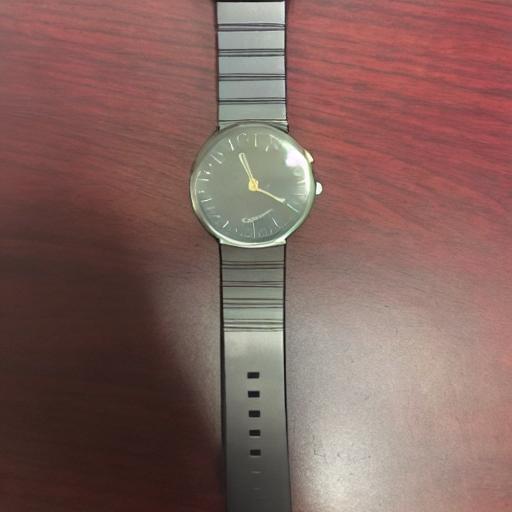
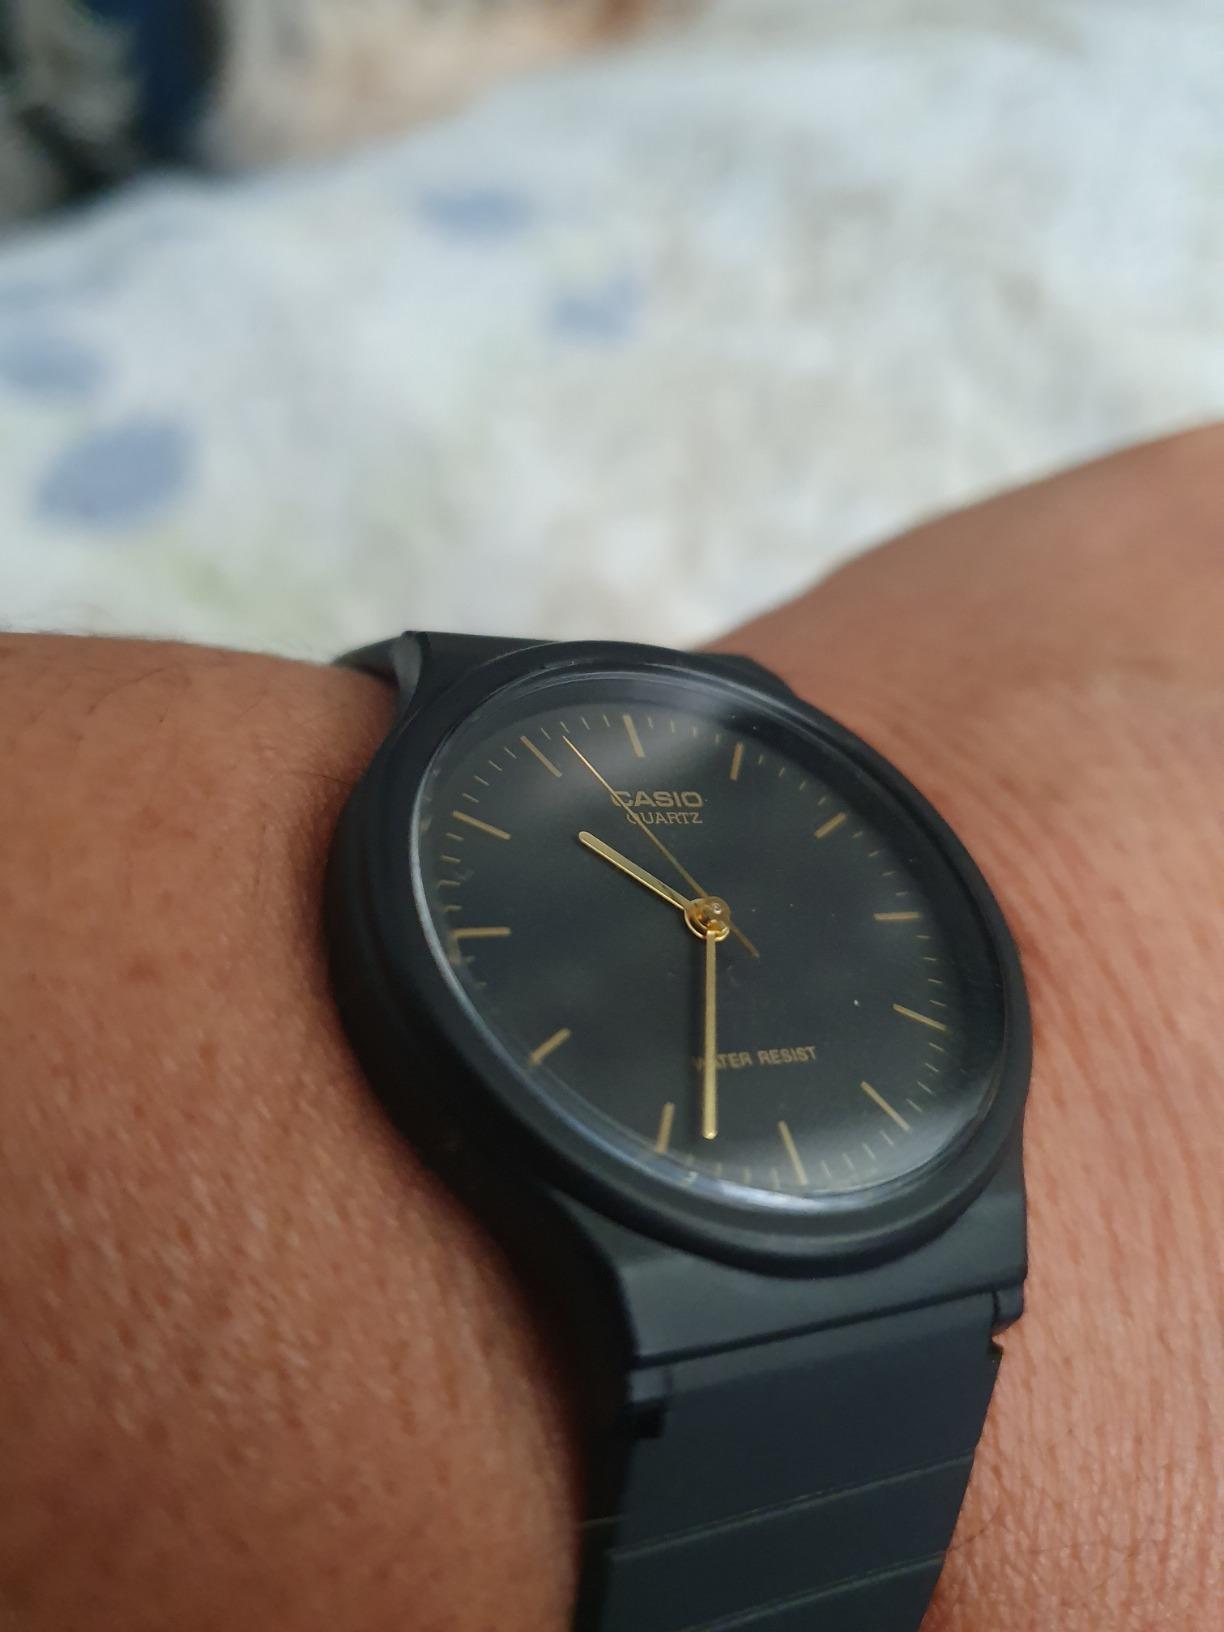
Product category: accessories_watch
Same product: no